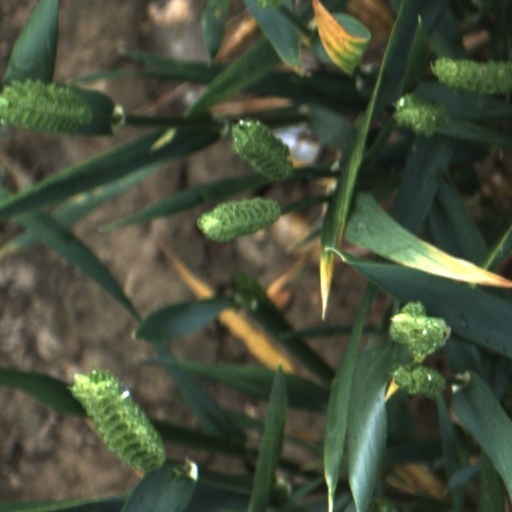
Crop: wheat